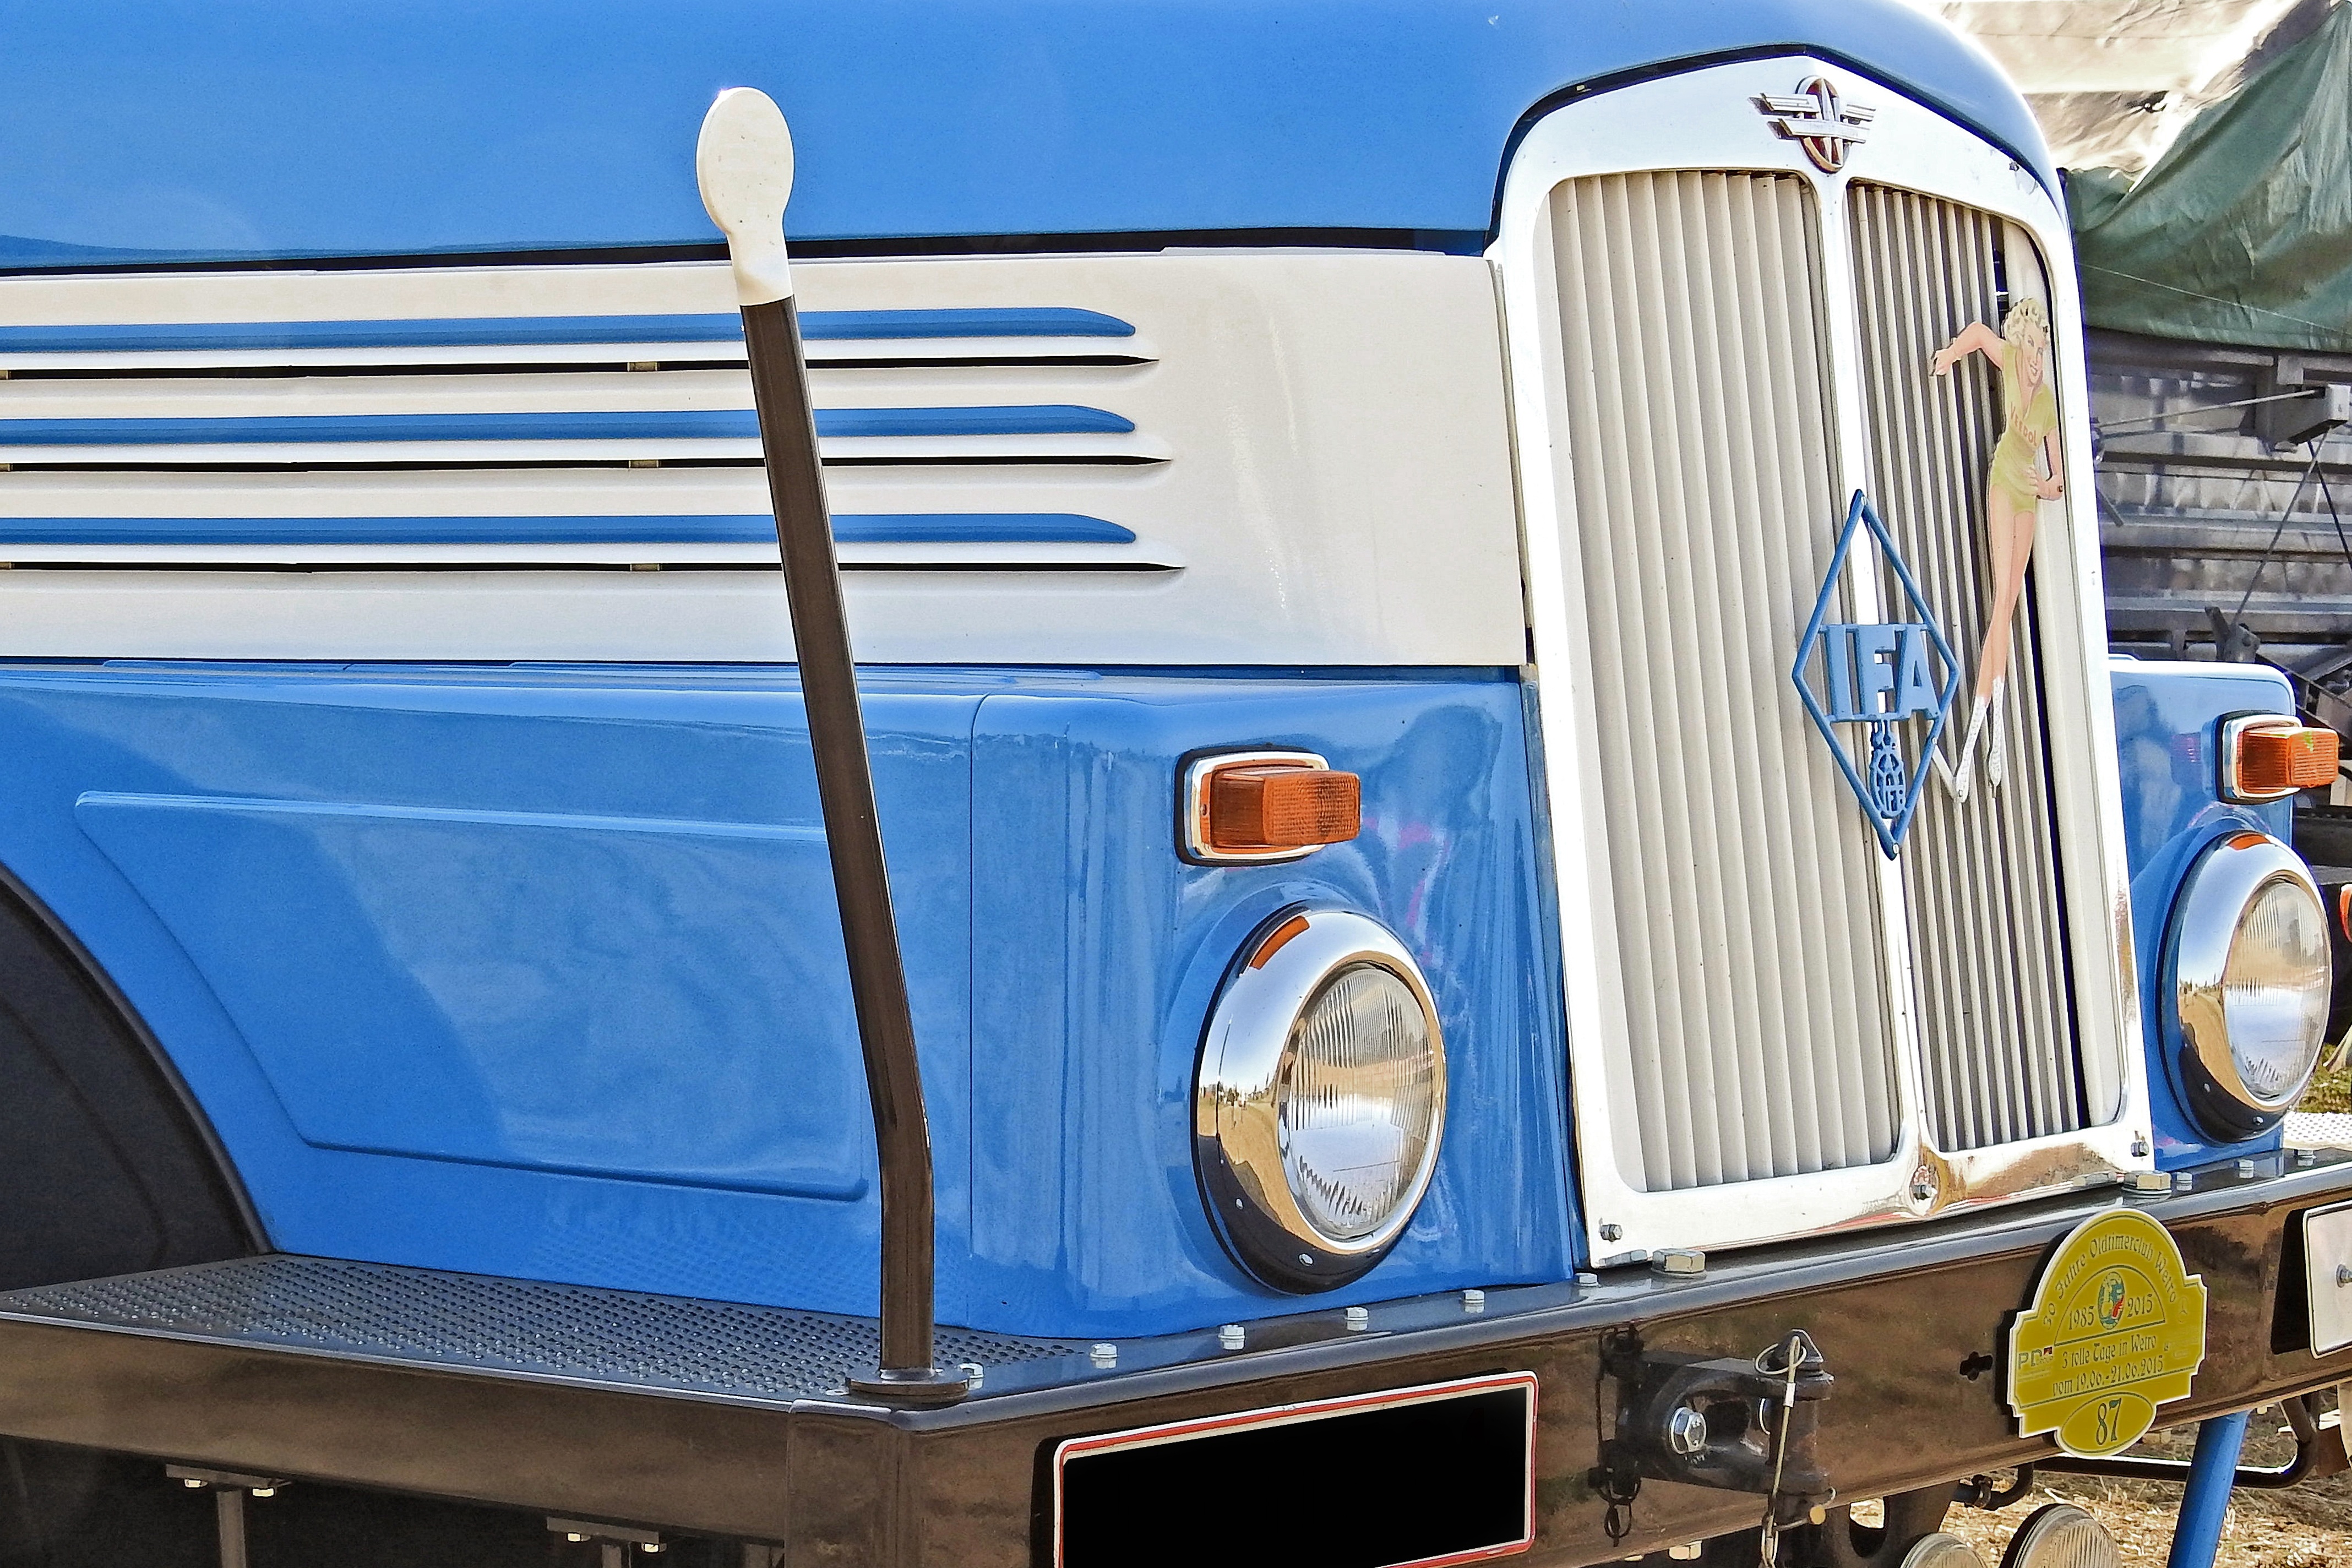
car, wheel, old, transport, truck, vehicle, blue, spotlight, grille, vintage car, bumper, oldtimer, historically, ddr, ifa, long hauber, blinker, h6z hark, land vehicle, automotive exterior